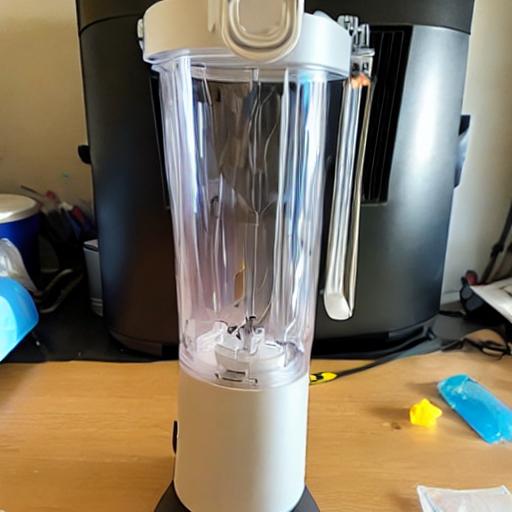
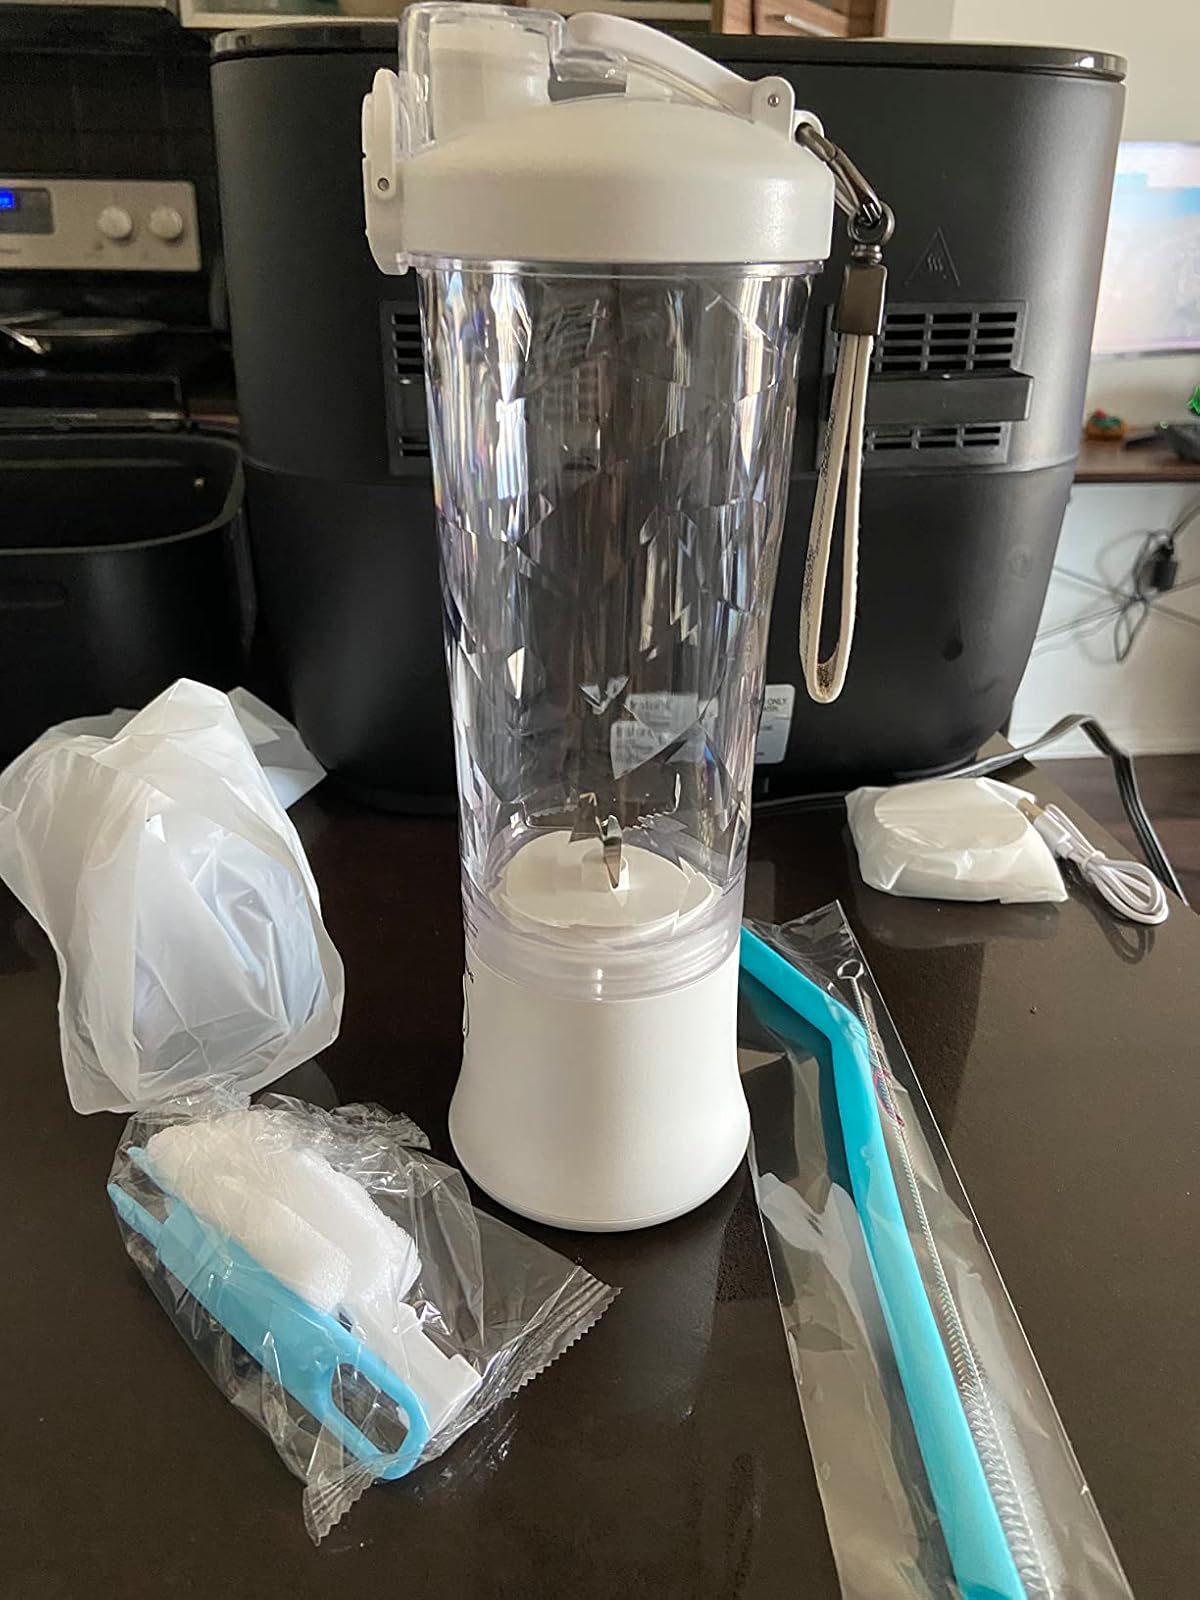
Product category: items_blender
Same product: no